Geert Omloop

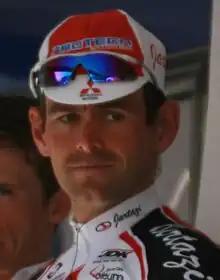

Geert Omloop (born 12 February 1974) is a Belgian former professional road racing cyclist who was born in Herentals. He is the cousin of fellow cyclist Wim Omloop and the son of Marcel Omloop. He turned professional in 1997 having raced for several professional teams in 1995 and 1996 as a trainee. He became the Belgian National Road Race Champion in 2003, but lost the title in 2004 when he finished second.